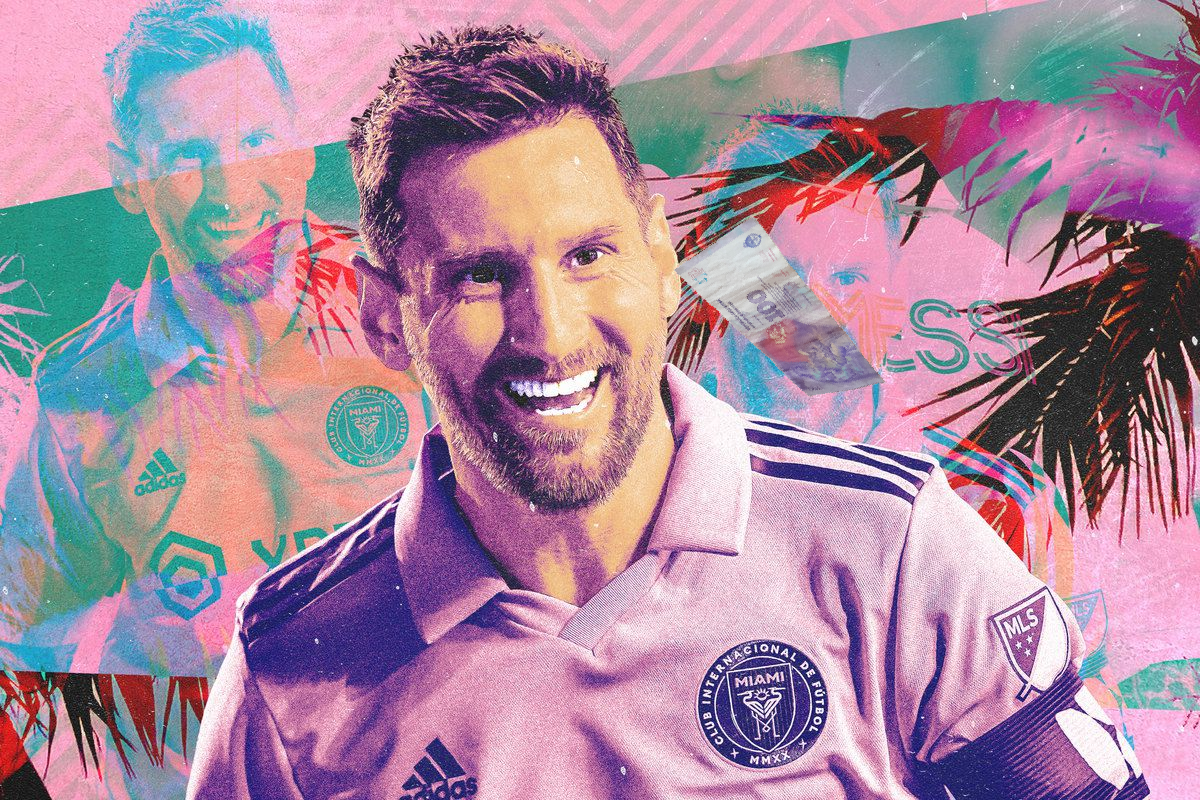
Denominación: 100